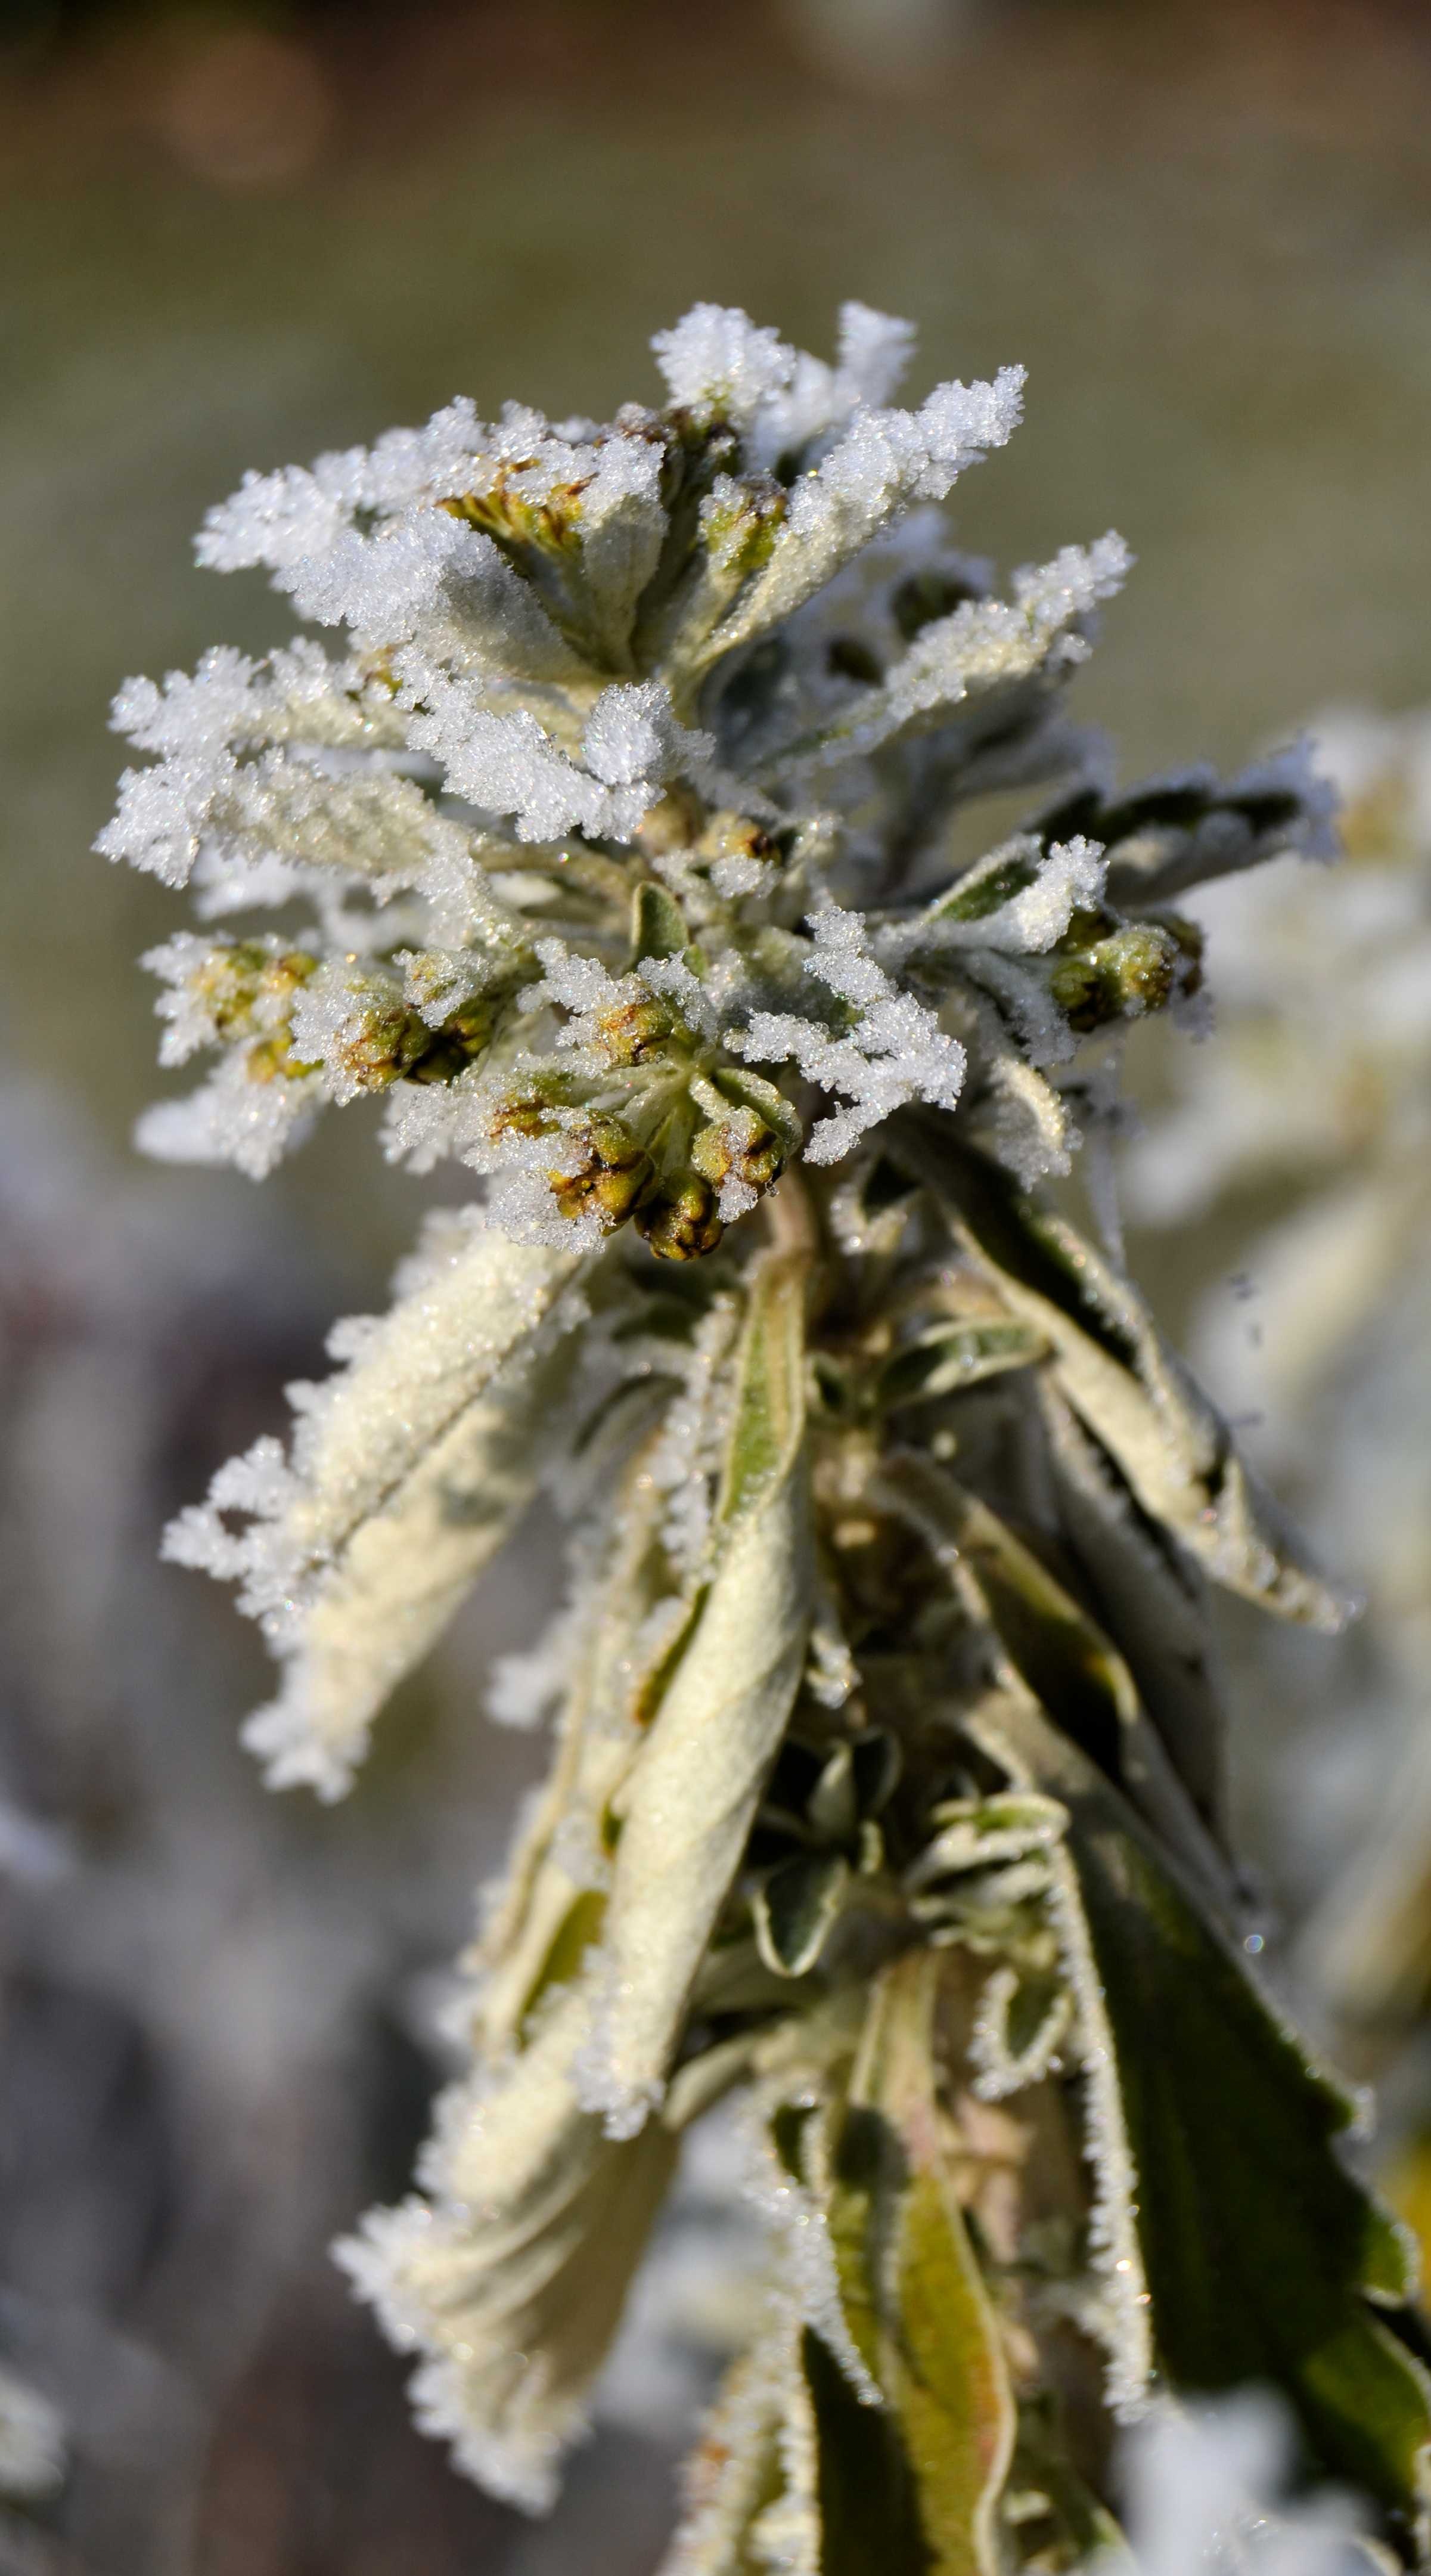
tree, nature, branch, blossom, cold, winter, plant, photography, leaf, flower, frost, ice, food, spring, green, produce, autumn, botany, frozen, flora, season, close up, wintry, winter magic, hoarfrost, macro photography, flowering plant, land plant